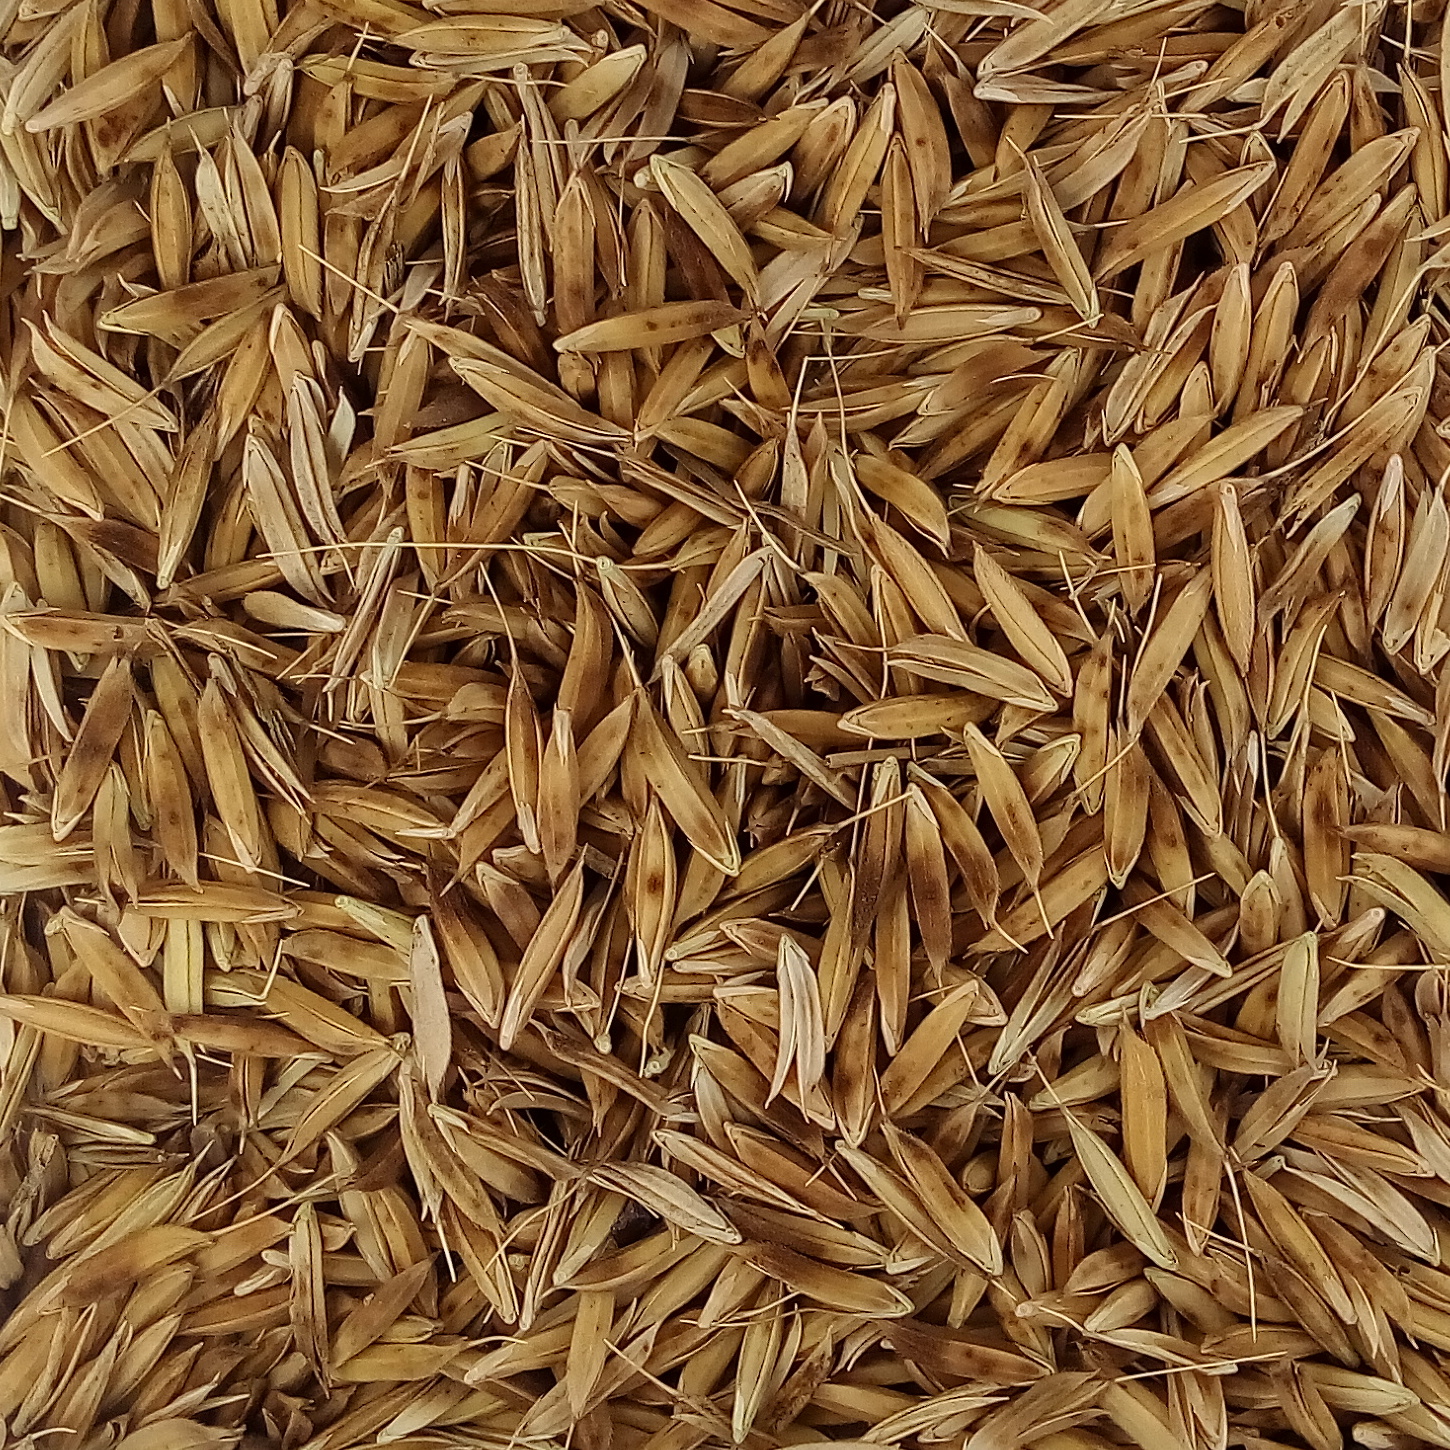
Rice seed variety: DHBT_3